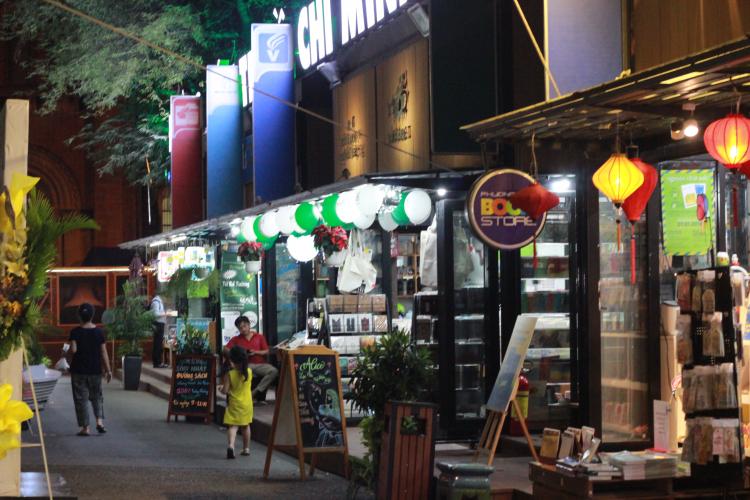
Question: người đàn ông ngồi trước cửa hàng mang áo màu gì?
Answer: người đàn ông mang áo màu đỏ